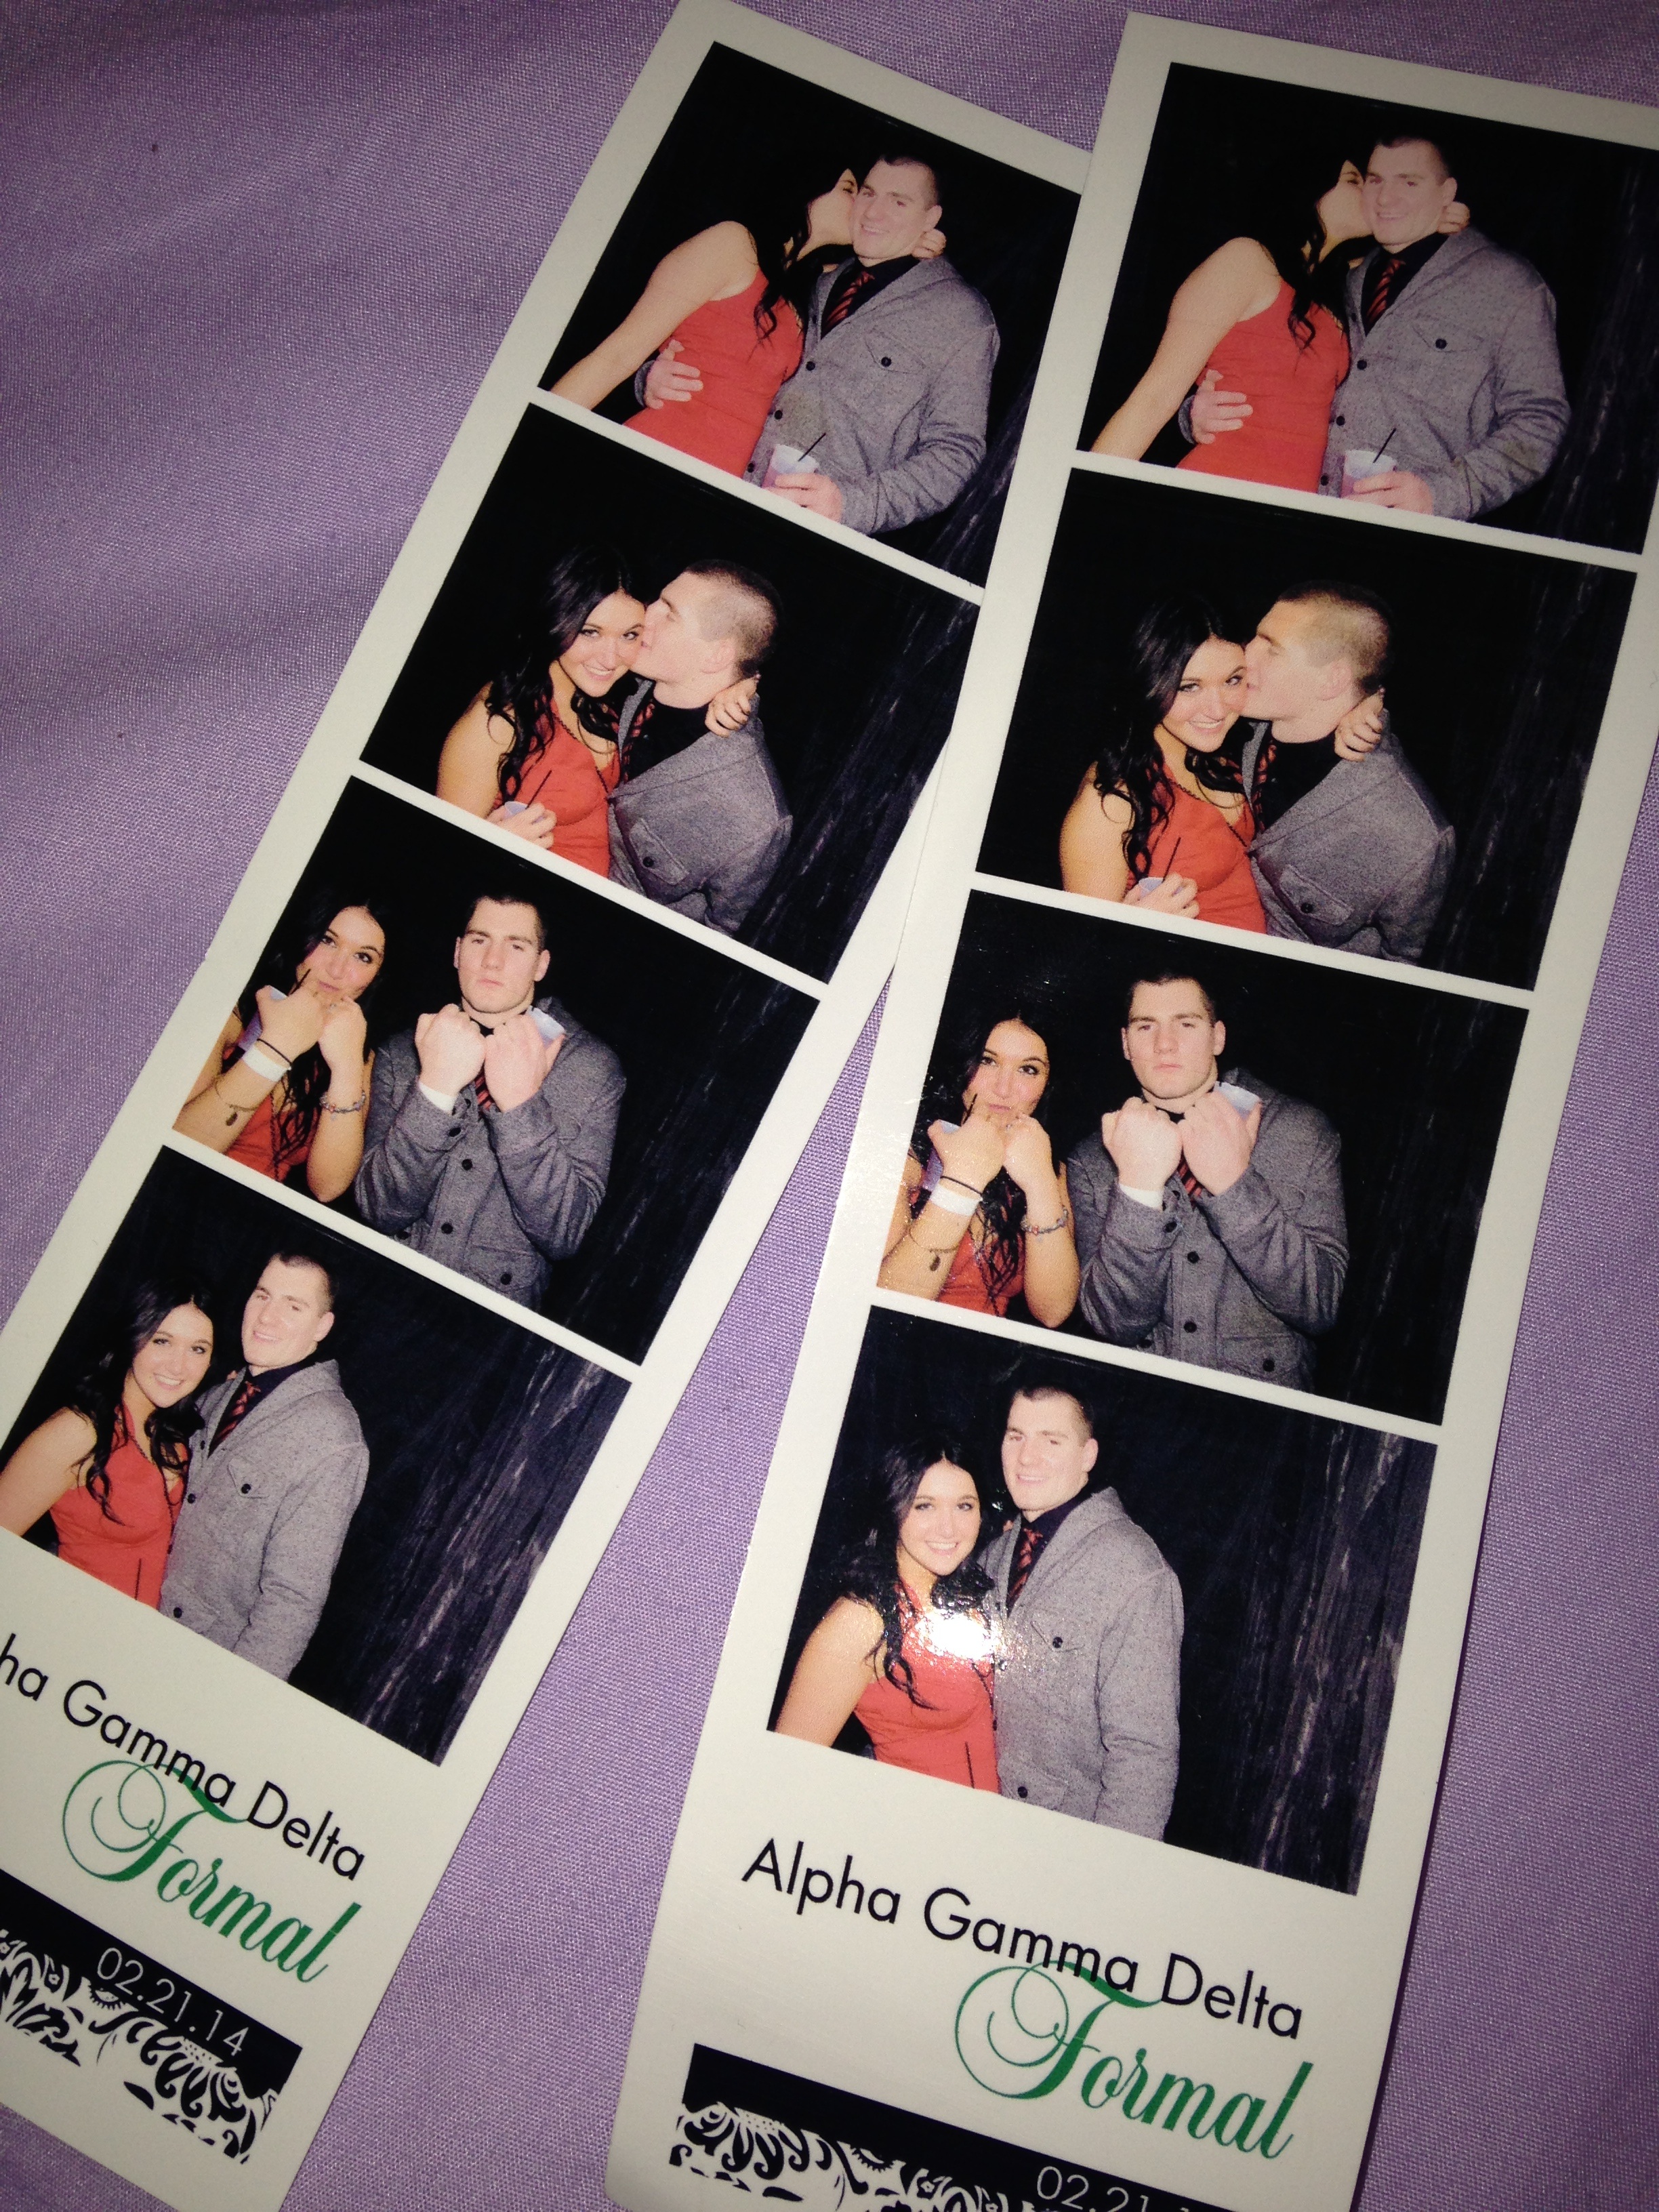
love, kiss, couple, romance, brand, art, illustration, collage, photomontage, picture frame, photo shooting, album cover